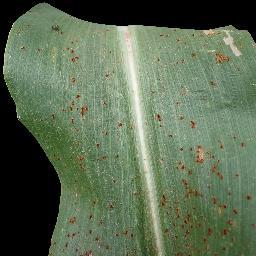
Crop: corn
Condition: (maize)_common_rust